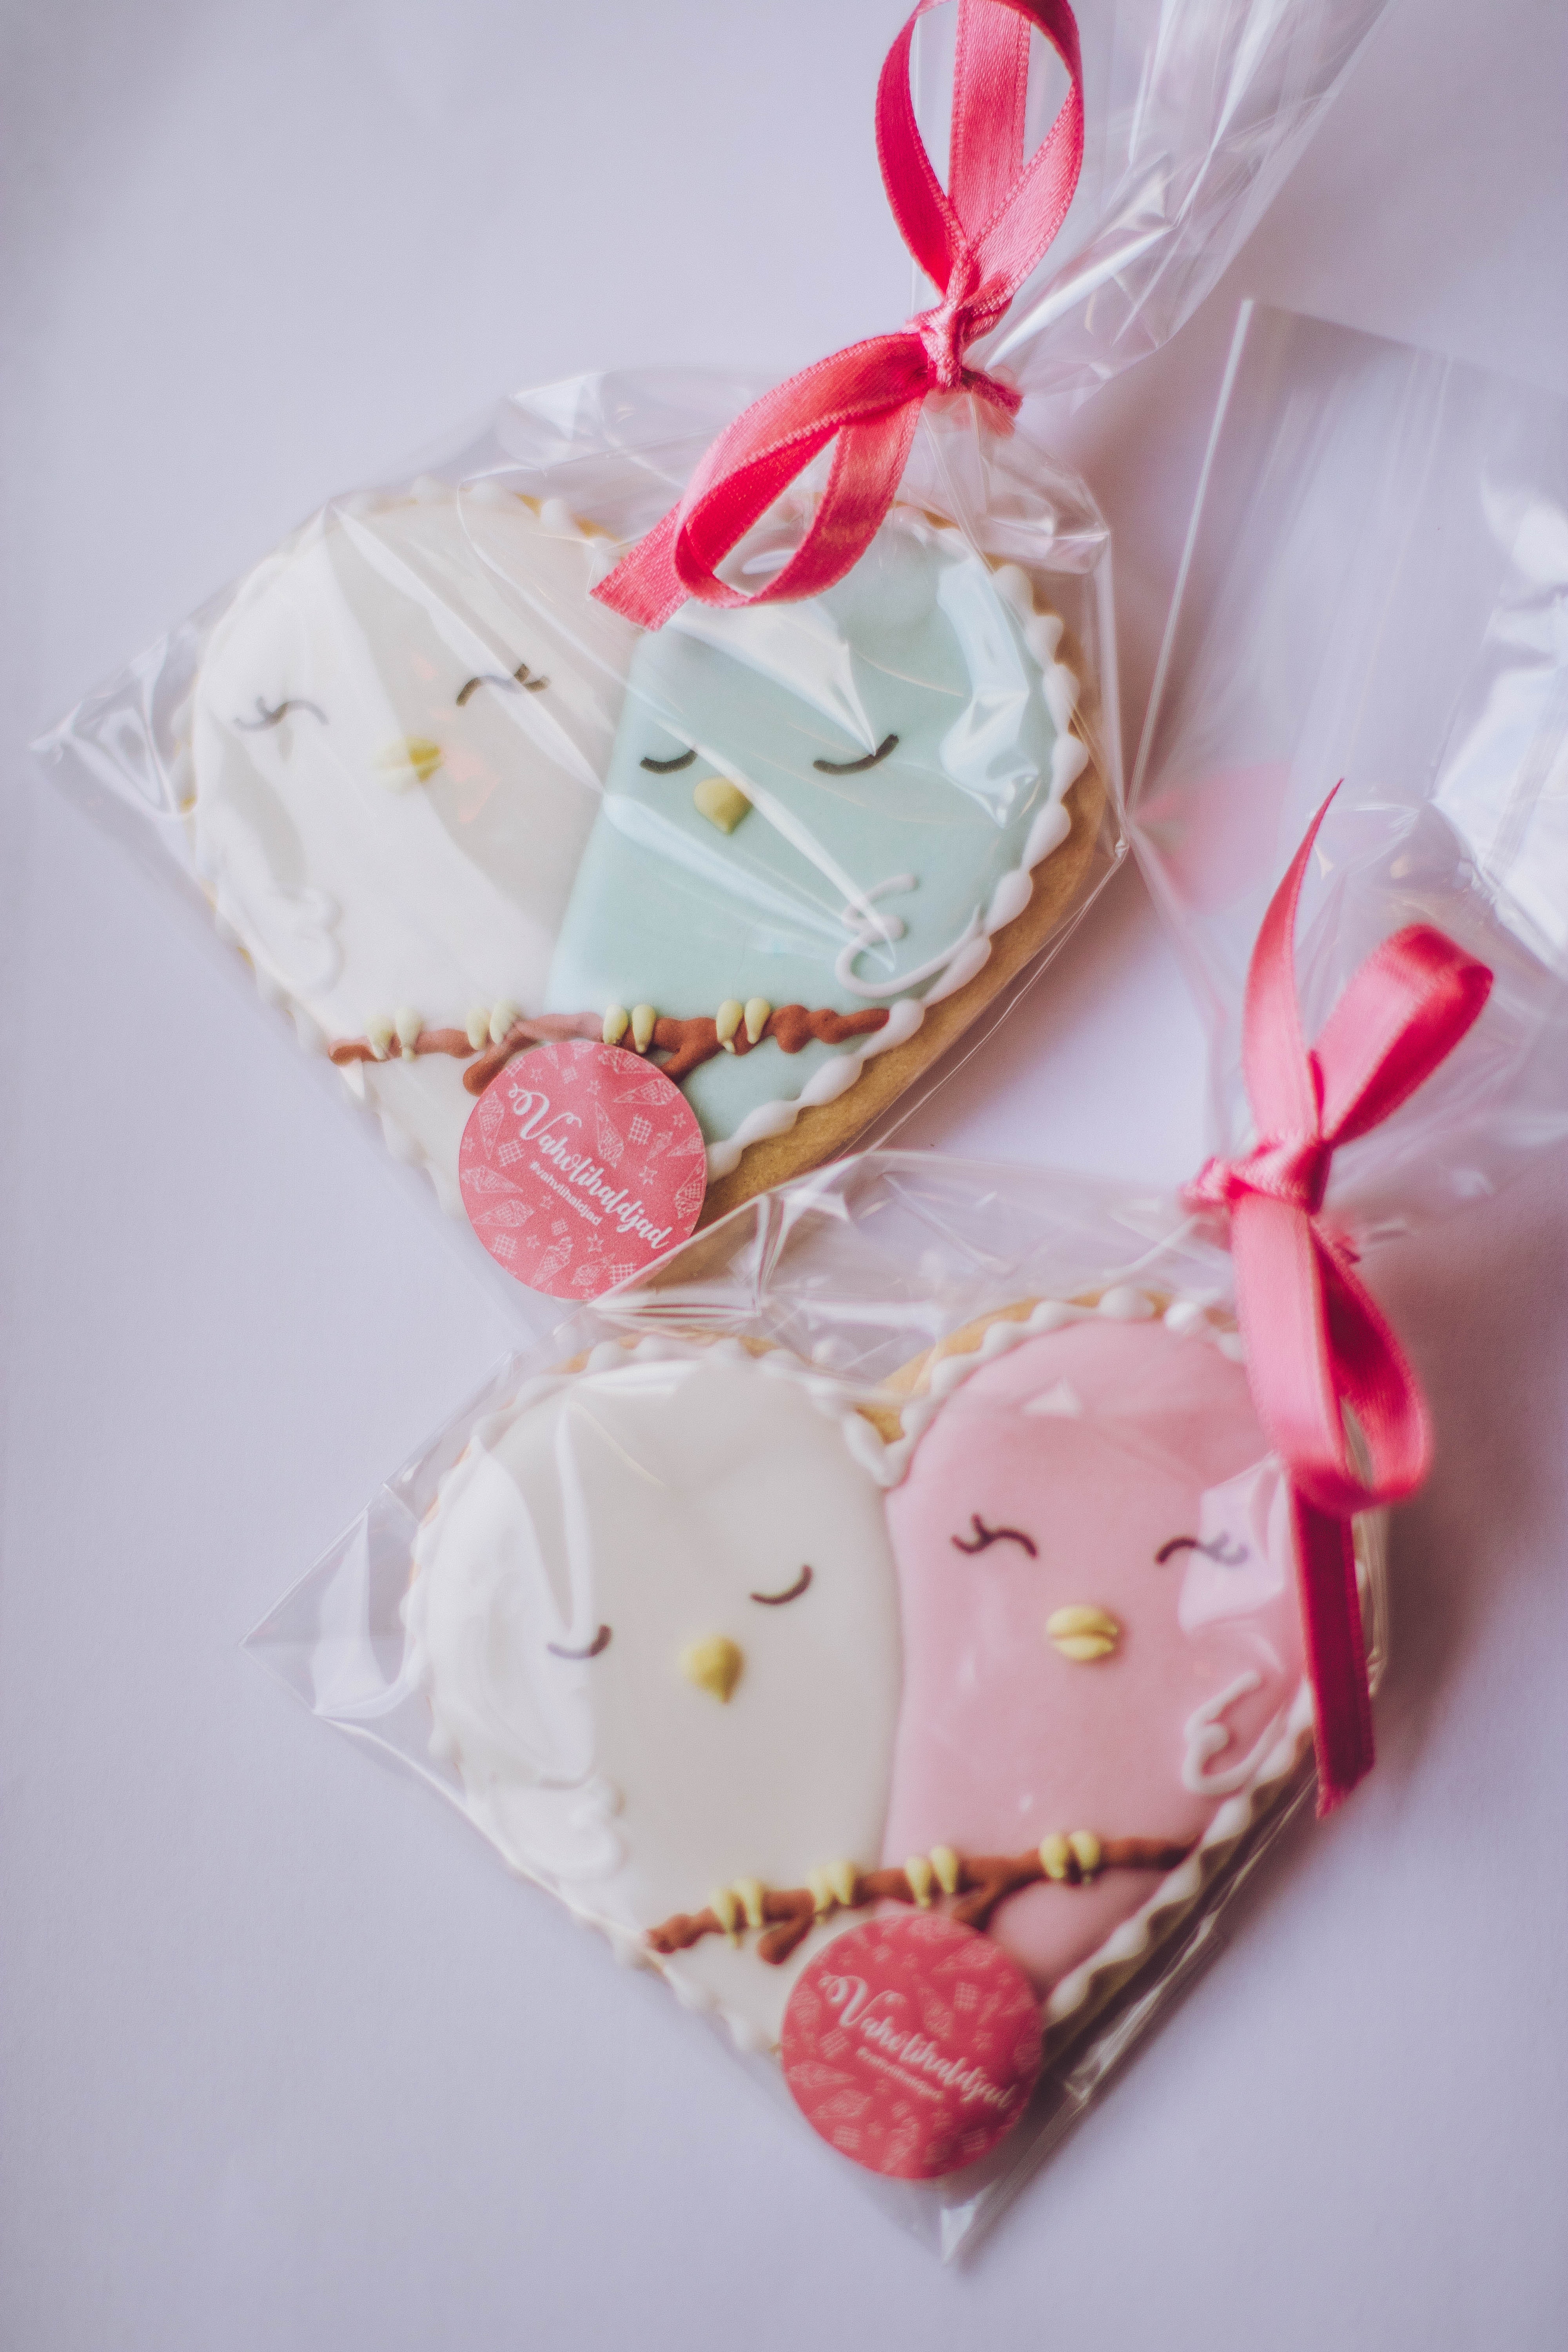
pink, heart, food, sweetness, icing, wedding favors, buttercream, cuisine, snack, royal icing, cookies and crackers, finger food, dessert, cookie, cream, baked goods, party favor, petit four, present